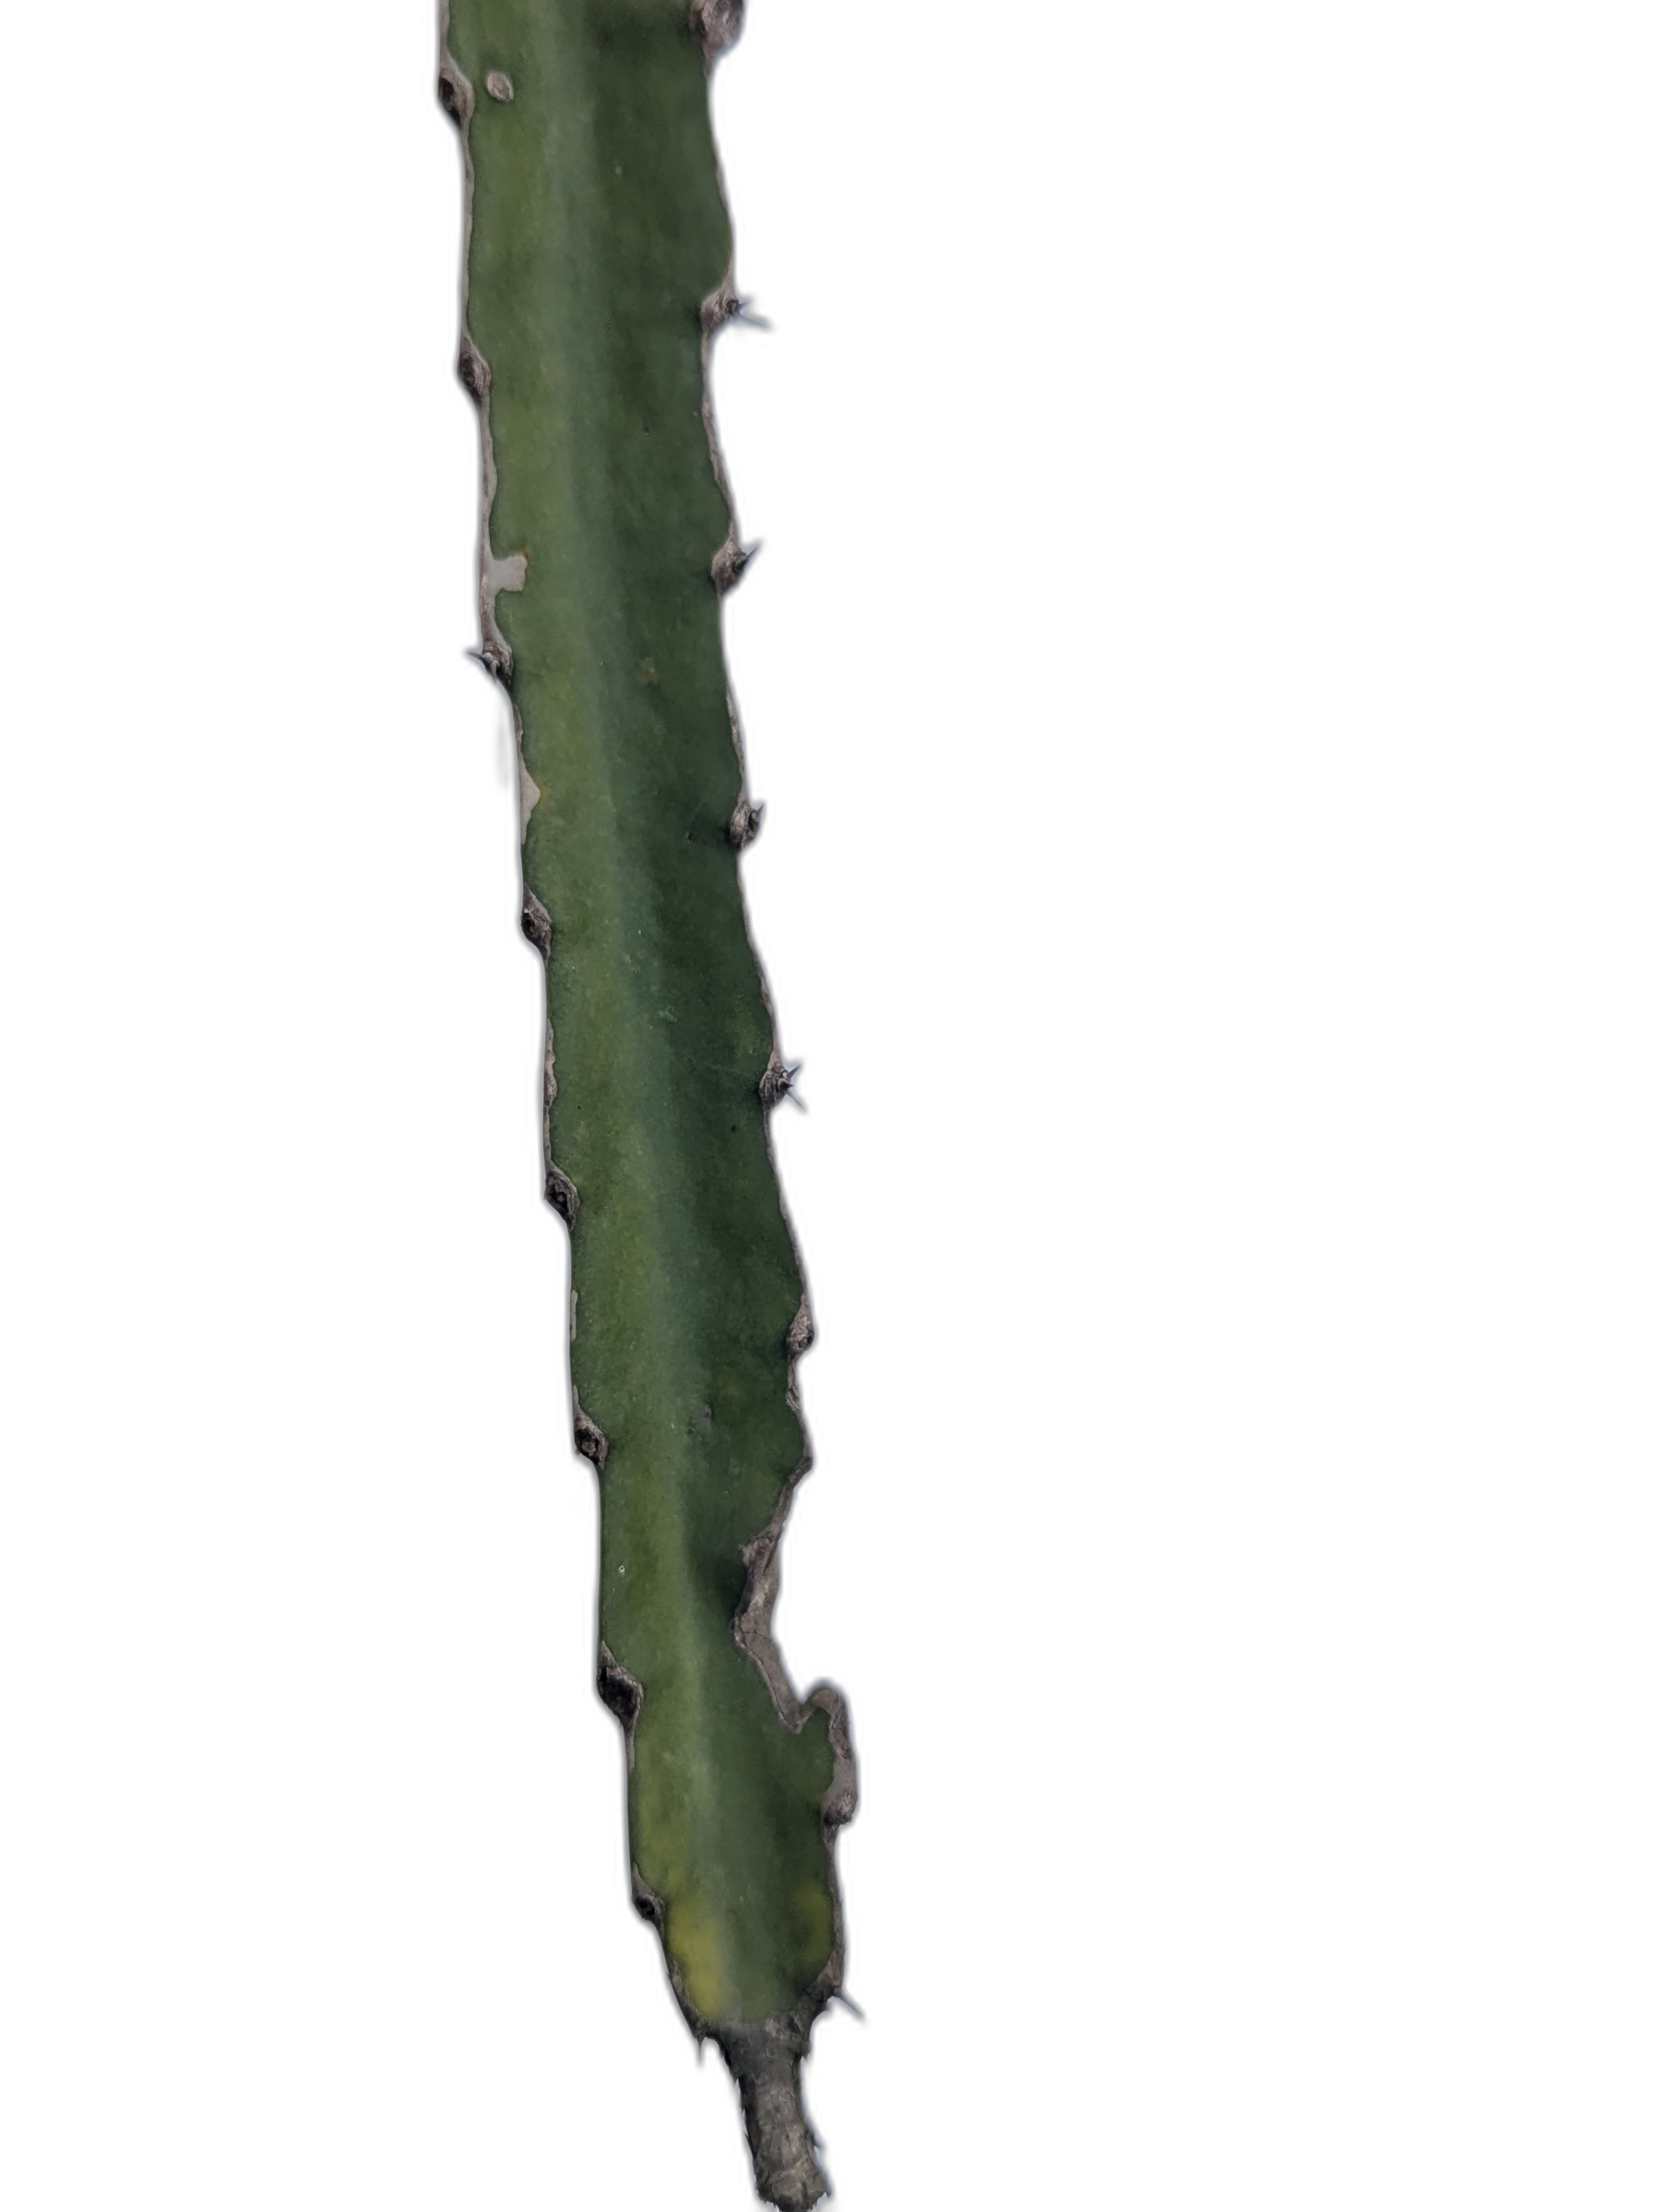
Label: Good leaf